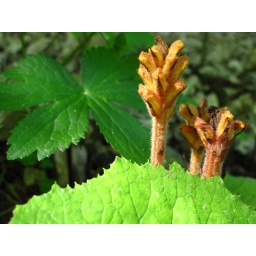
Strange looking plants in the Slovakian forest